James Dean Pruner

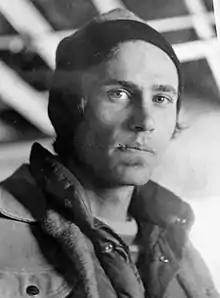
James Dean Pruner, ca. early 1980s

James Dean Pruner (1951 – 1987/8) was an American painter, printmaker, draftsman, zinemaker, sculptor, and poet. Born in Lyons, Kansas, he also lived in Hays, Ellinwood, St. John, and in rural Stafford County, Kansas, where he farmed and maintained a studio. His works include a diverse range of subjects and styles, but with several consistent themes, including human relationships, animals and the land, and problems he associated with modern life, nuclear warfare, and technology. He produced more than 300 paintings, thousands of ink drawings, prints and etchings, silk-screened cards and posters, and more than 50 sculpture and assemblage pieces during his lifetime. Pruner's works can be found in the collection of the Spencer Museum of Art at The University of Kansas, at The Stone Gallery in Hays, KS, and in numerous private collections.